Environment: real
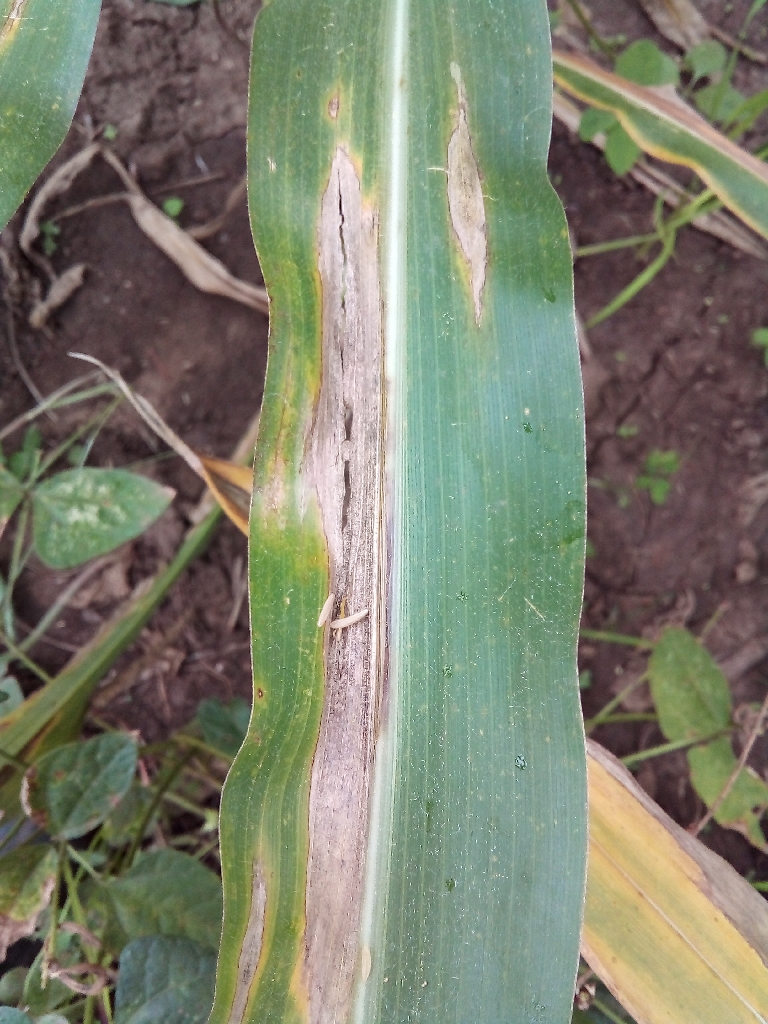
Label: northern_corn_leaf_blight